History of Prince Edward Island

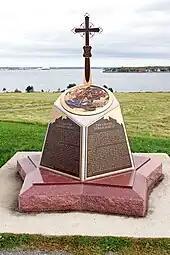
A memorial recognizing the expulsion of the Acadians at Port-la-Joye—Fort Amherst.

During Father Le Loutre's War, at the beginning of the Acadian Exodus from mainland Nova Scotia, many Acadians migrated to the Island. The population increased dramatically from 735 to approximately three thousand. New settlements began at Pointe-Prime (Eldon), Bedec, and other places.